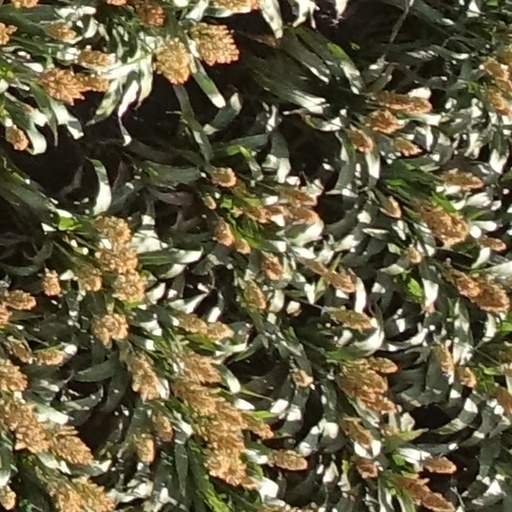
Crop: sorghum